Majigram

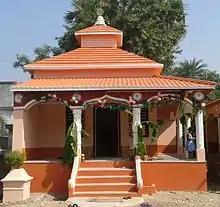
Roypara Gopal Jeu Temple during its inauguration ceremony on 29 September 2014

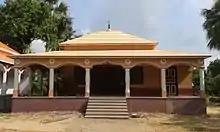
Newly built Roypara Durga Devi Temple

Majigram has a multi-cultural heritage. The found here are reminiscent of Bengali Hindu architecture. The old temples bear signs of Hinduism, mostly belonging to the Sakta and Vaishnava followers. There are many temples in Majigram.